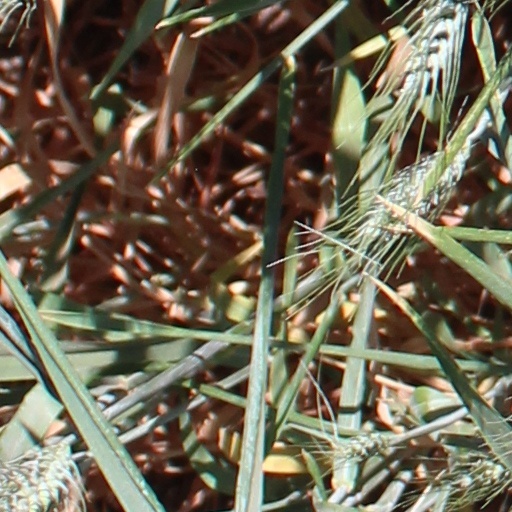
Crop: wheat